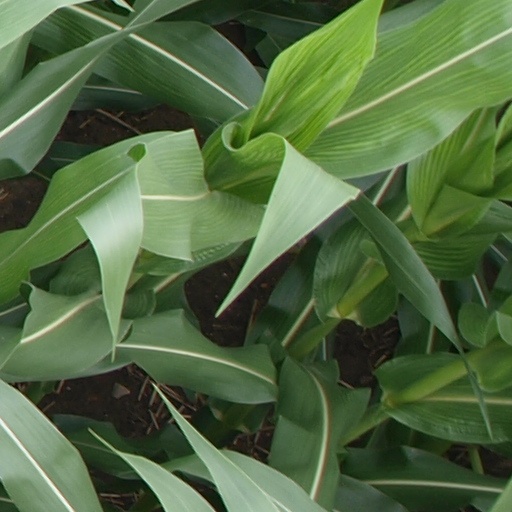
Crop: maize; corn